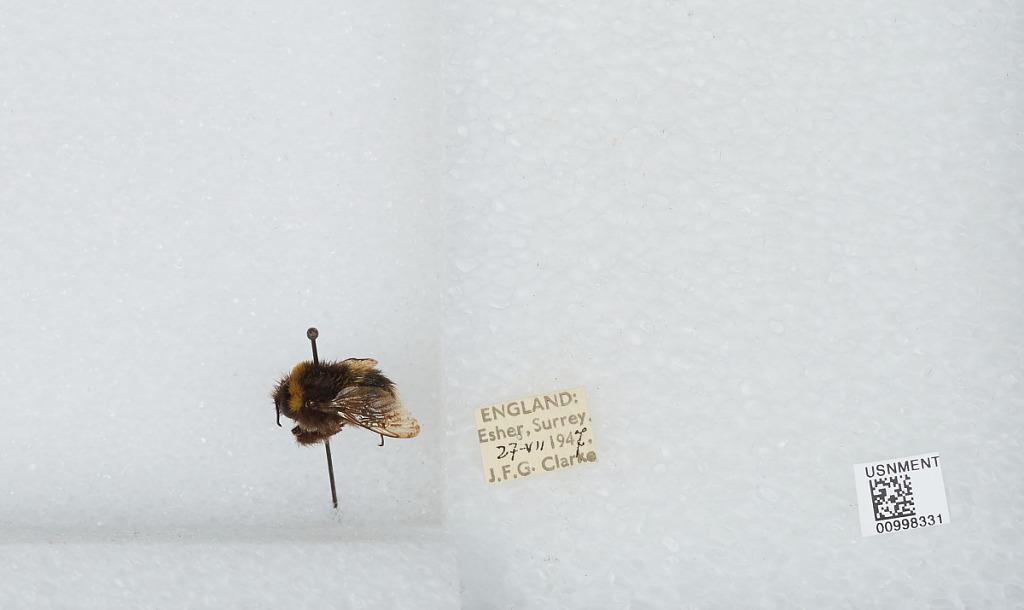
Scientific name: Bombus (Bombus) lucorum (Linnaeus)
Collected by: J. Clarke
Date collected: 1947-7-27
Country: United Kingdom
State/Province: England
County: Surrey
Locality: Esher, Elmbridge
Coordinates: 51.3691, -0.365